2018 AAA Texas 500

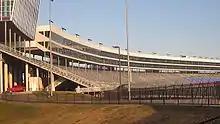
Texas Motor Speedway, the track where the race was held.

Texas Motor Speedway is a speedway located in the northernmost portion of the U.S. city of Fort Worth, Texas – the portion located in Denton County, Texas. The track measures around and is banked 24 degrees in the turns, and is of the oval design, where the front straightaway juts outward slightly. The track layout is similar to Atlanta Motor Speedway and Charlotte Motor Speedway (formerly Lowe's Motor Speedway). The track is owned by Speedway Motorsports, Inc., the same company that owns Atlanta and Charlotte Motor Speedways, as well as the short-track Bristol Motor Speedway.